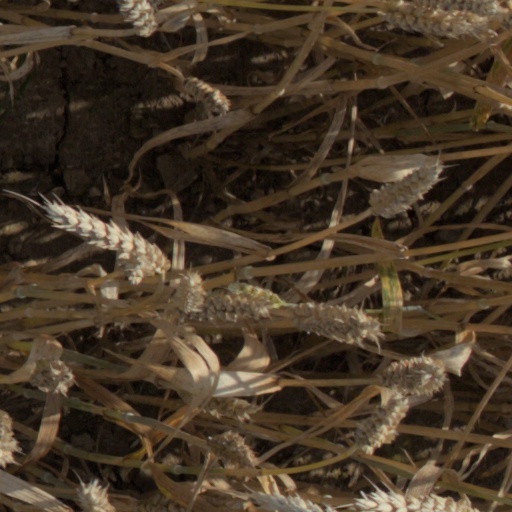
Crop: wheat